Niece Motorsports

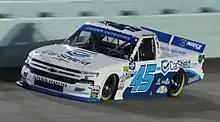
Ross Chastain in the No. 45 at Homestead–Miami Speedway in 2019

Niece Motorsports made their debut in 2016 with Casey Smith driving for two races.